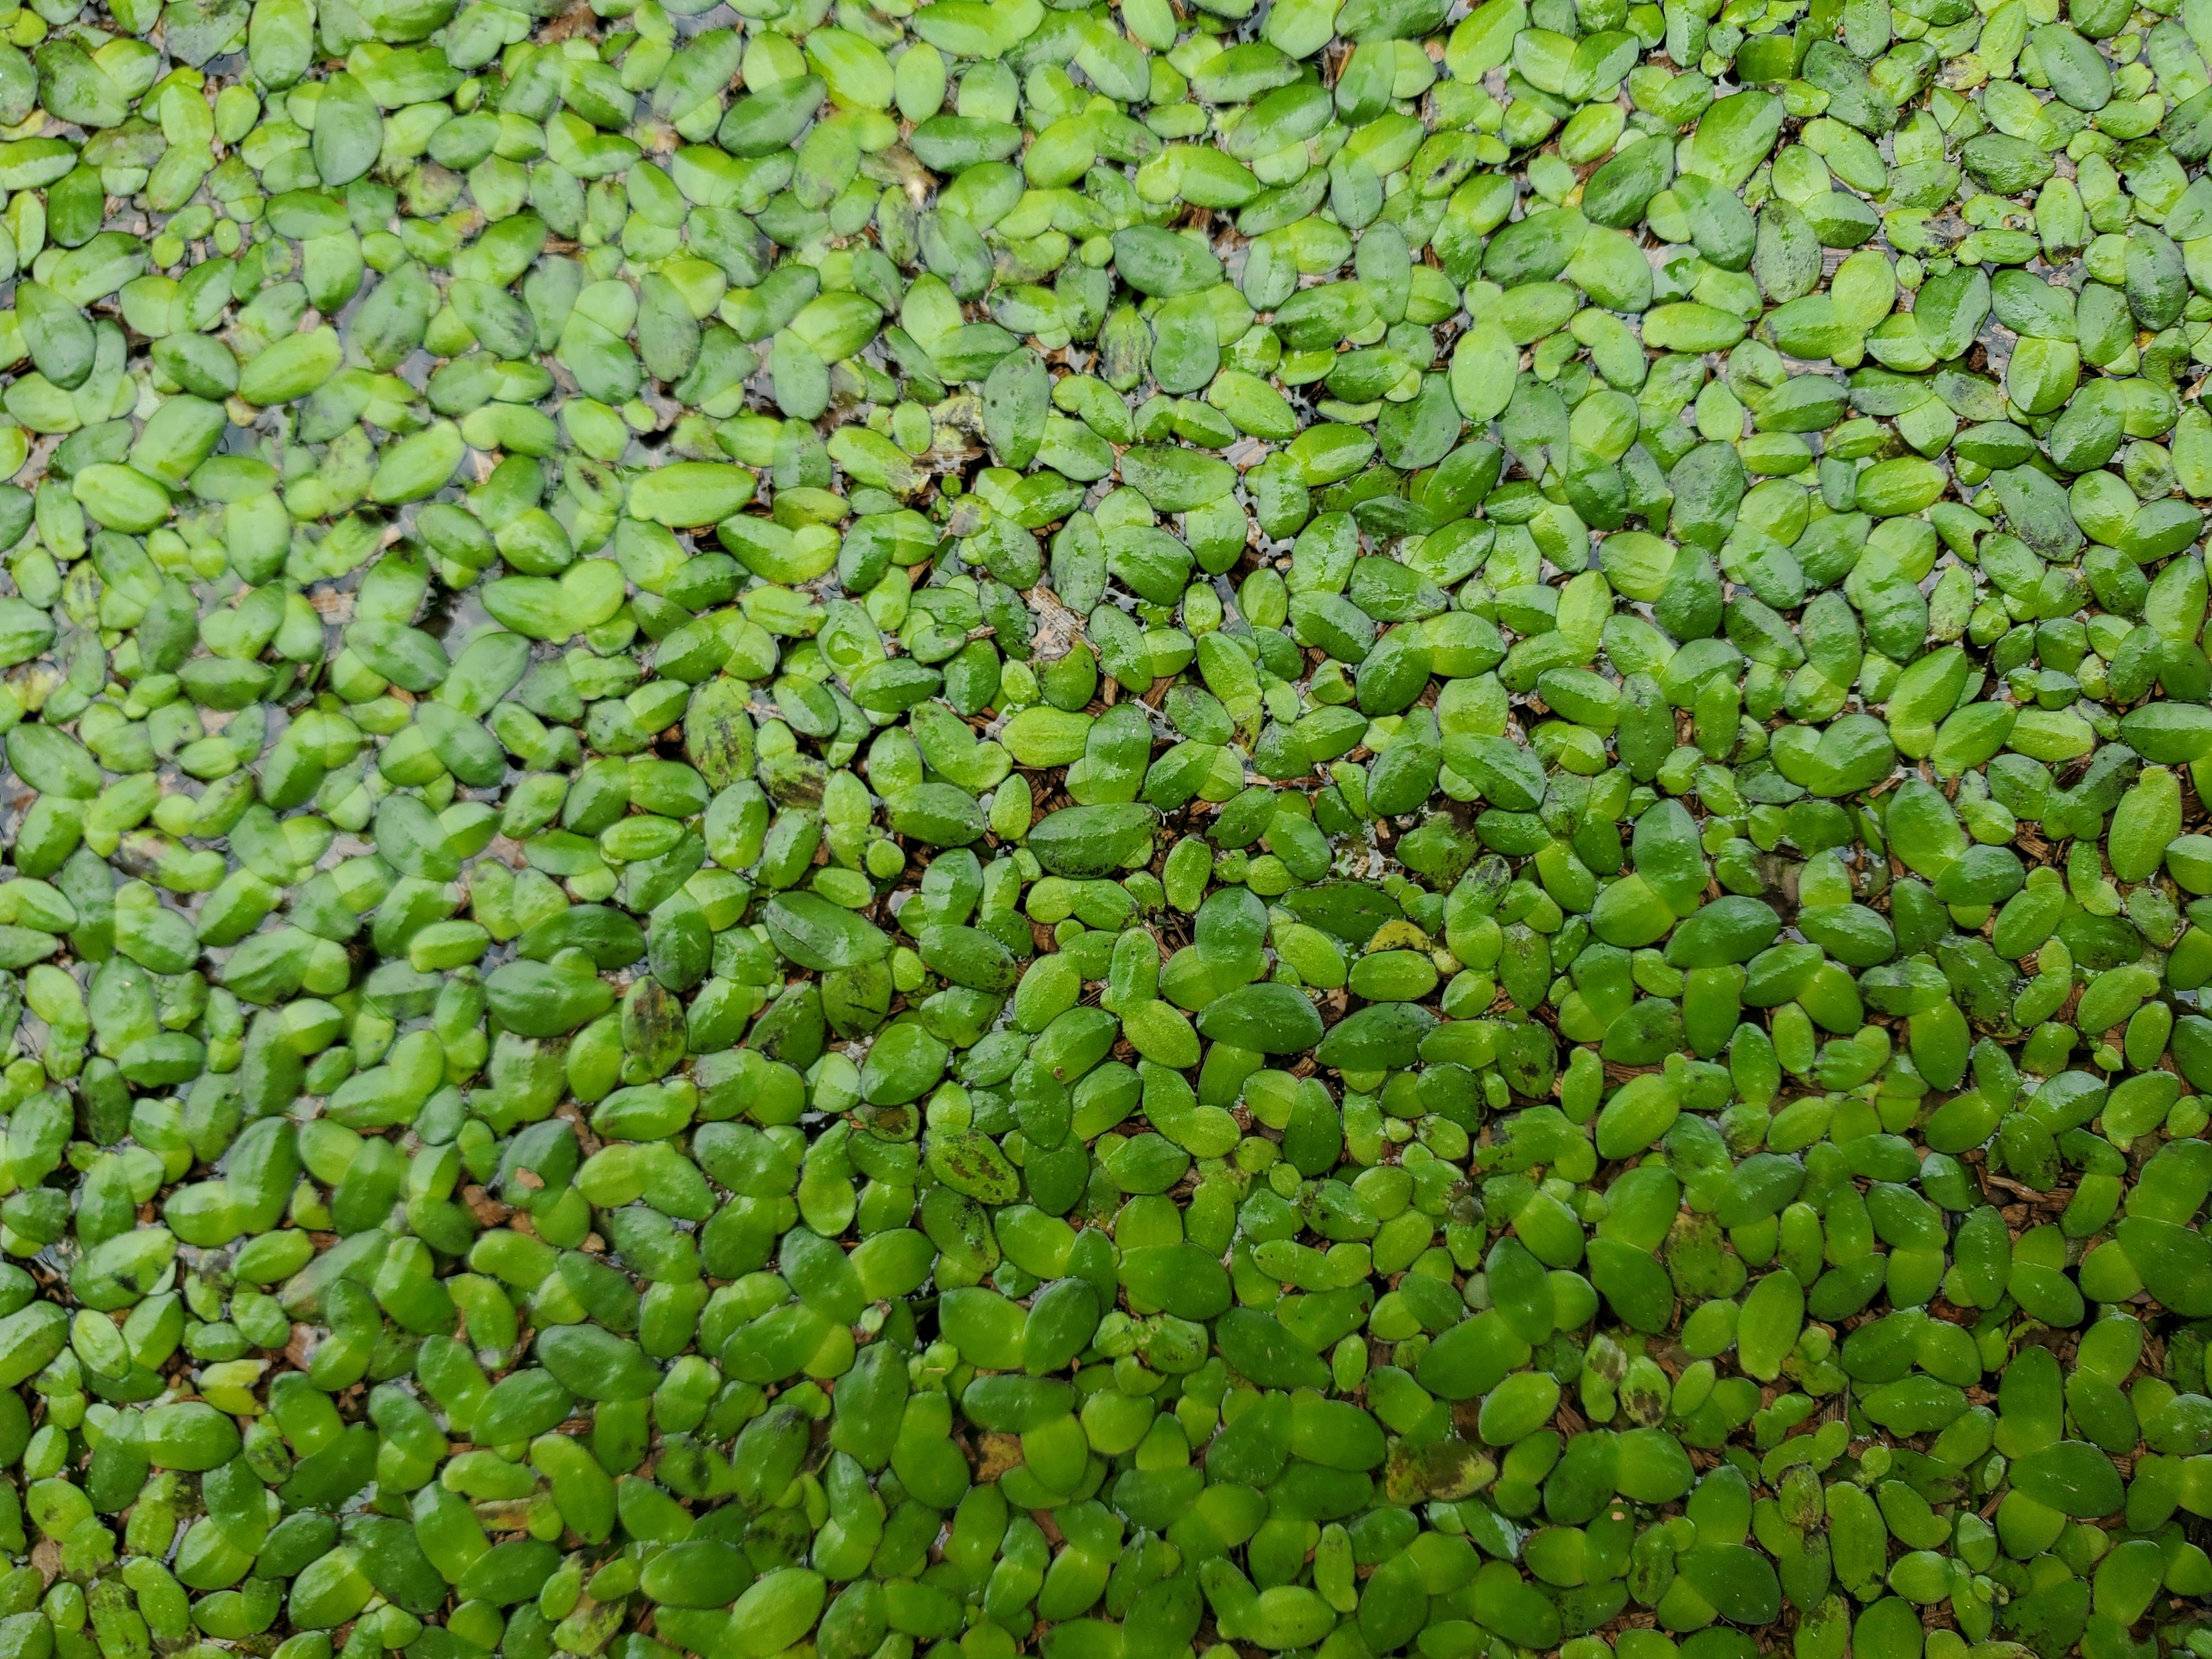
Species: Common Duckweeds (Lemna minor)